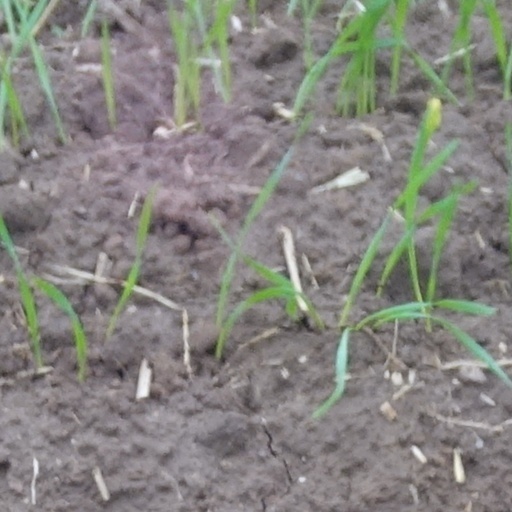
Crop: wheat